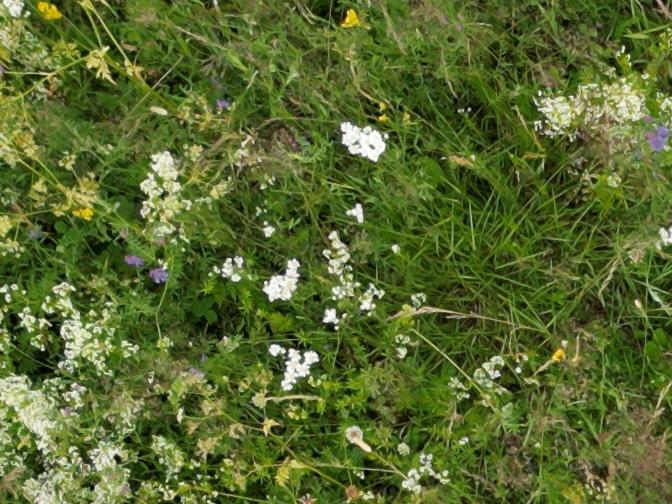
Flowers visible: yarrow flowers, yarrow flowers, yarrow flowers, yarrow flowers, yarrow flowers, yarrow flowers, yarrow flowers, yarrow flowers, yarrow flowers